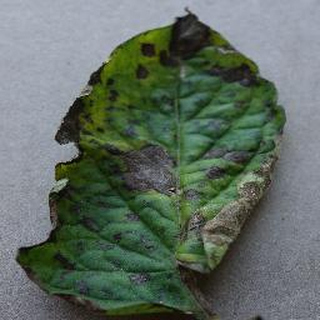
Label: tomato_early_blight